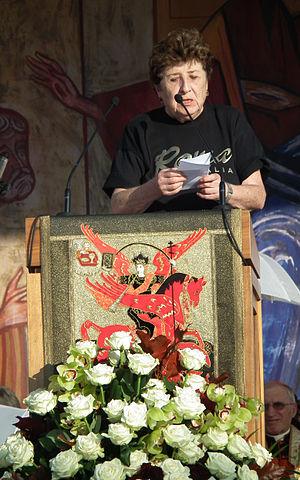
María del Carmen Hernández Barrera, est une catéchiste espagnole, cofondatrice, avec Kiko Argüello, du Chemin néocatéchuménal, itinéraire de formation catholique et d'évangélisation.